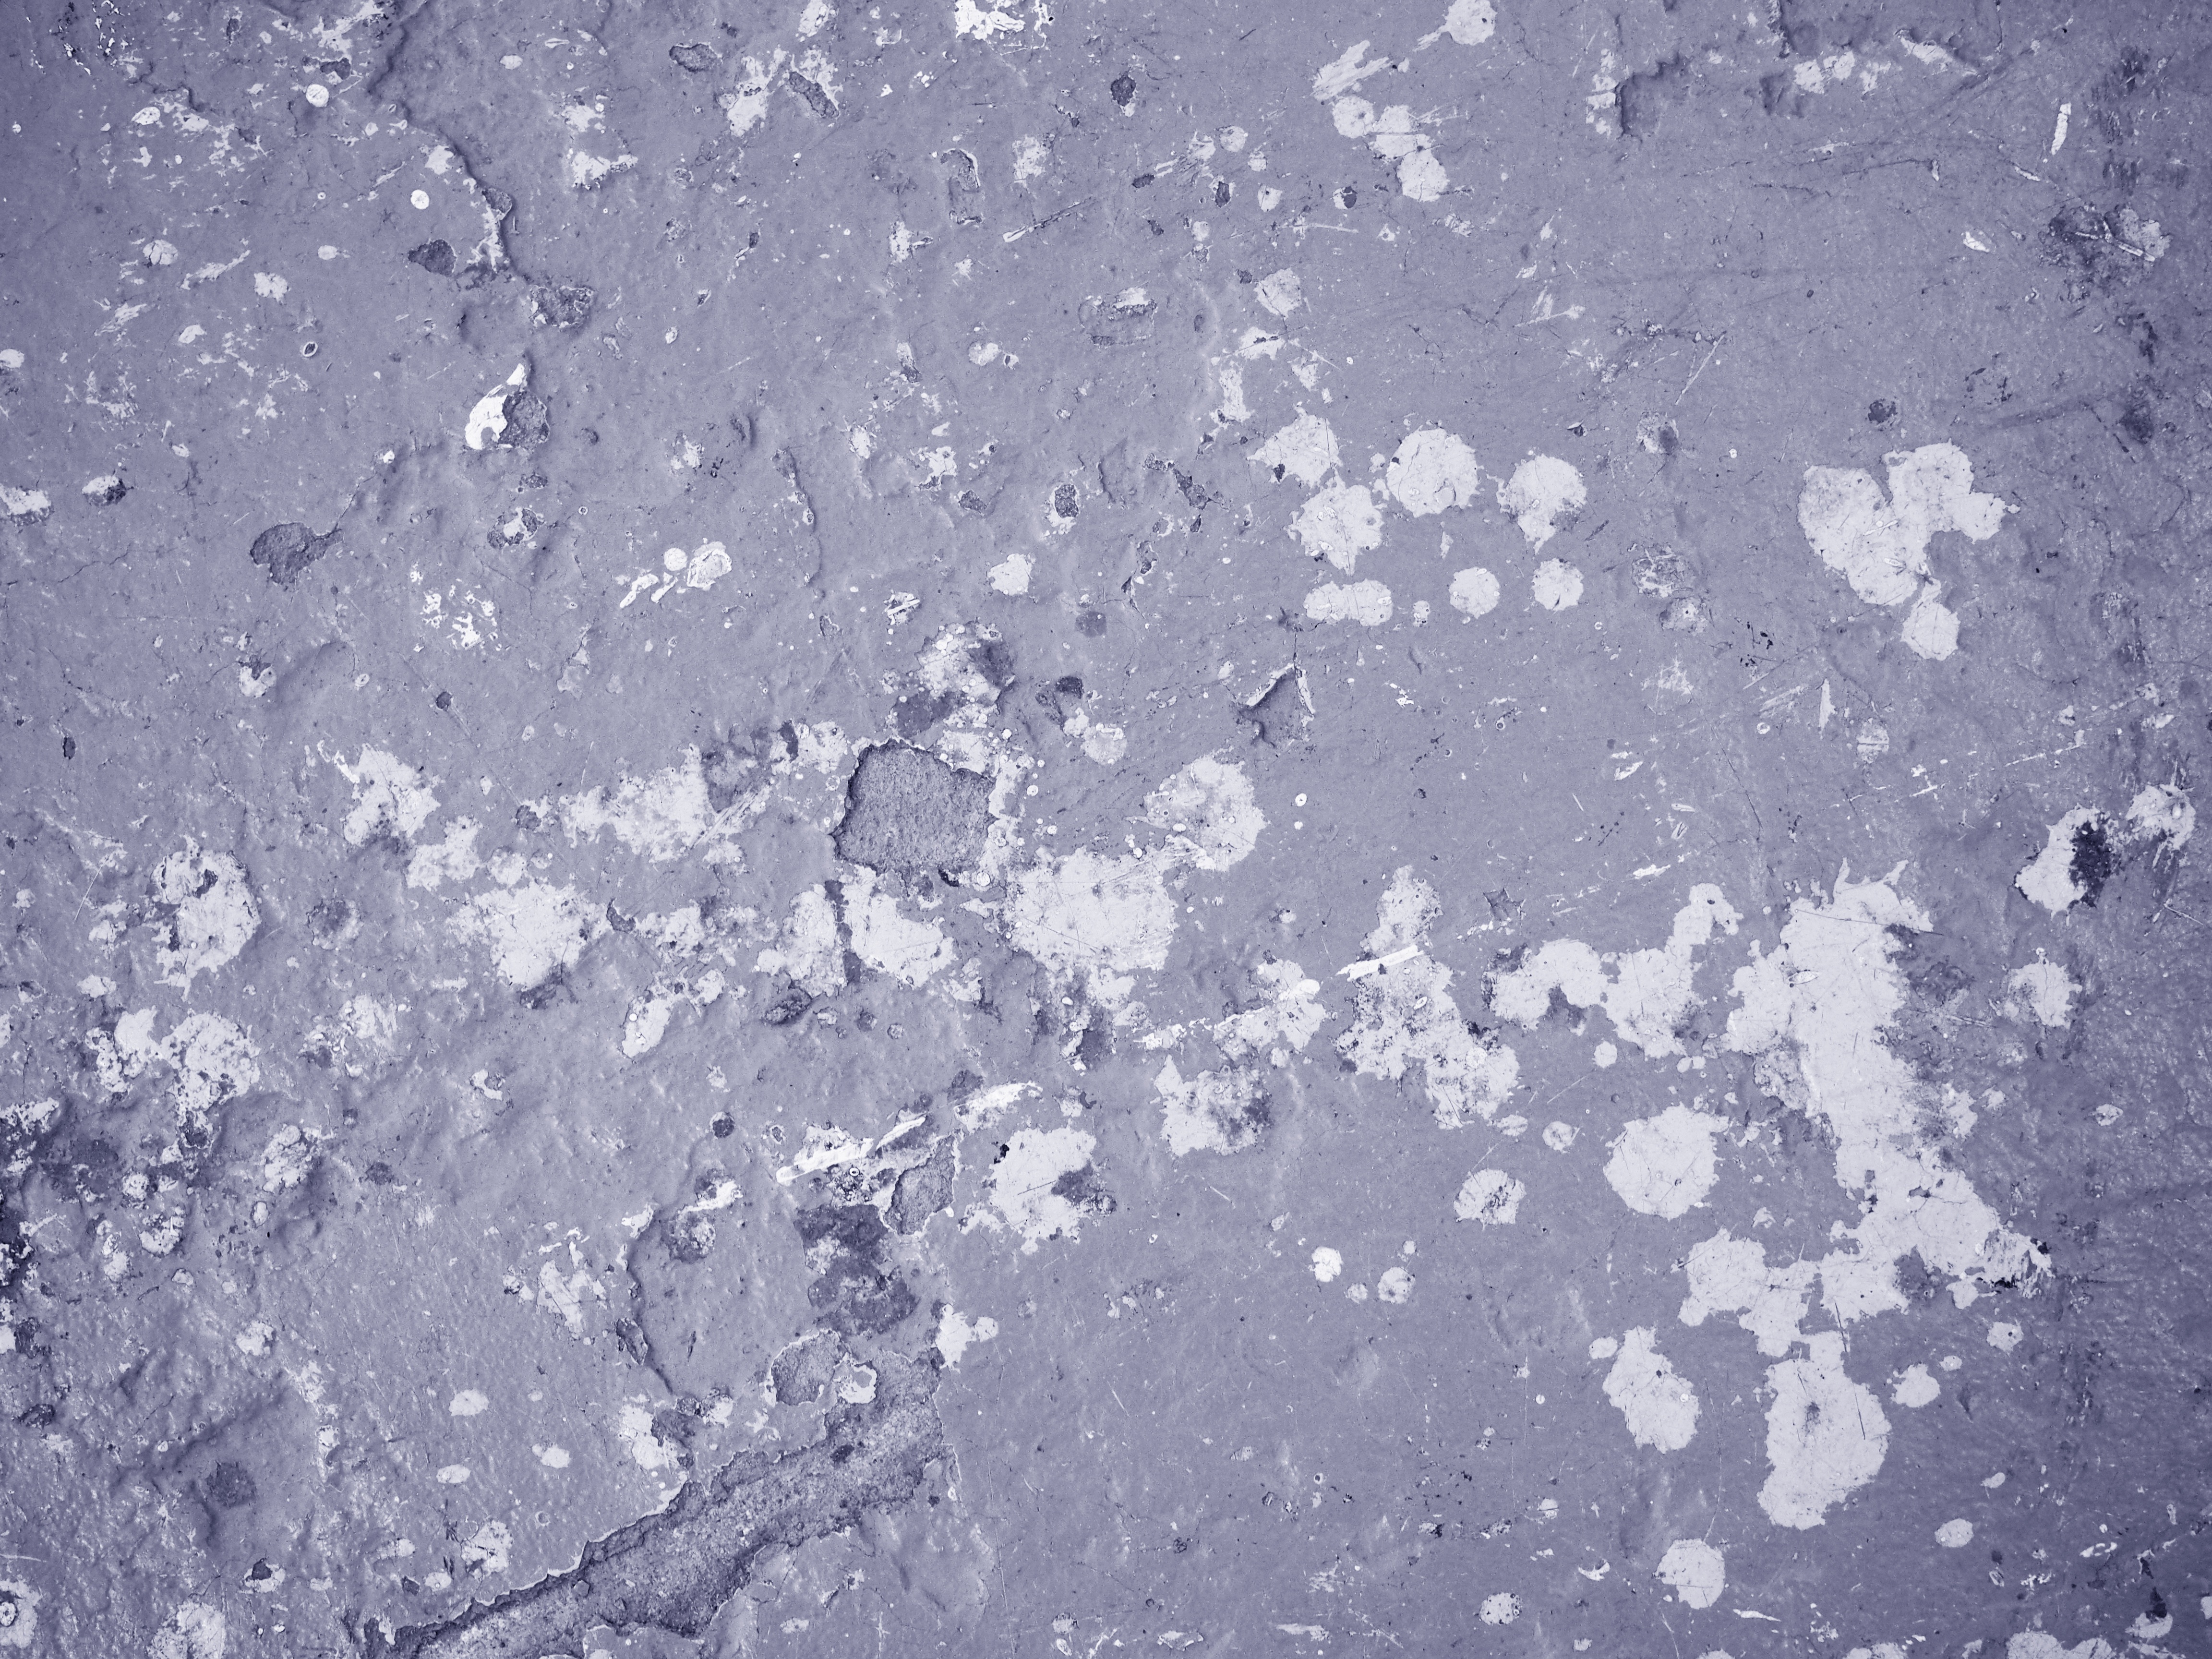
grungy, snow, winter, structure, antique, texture, frost, old, ice, weather, grunge, rough, blue, material, surface, background, backdrop, freezing, aged, backgrounds and textures, backgrounds textures, textured backgrounds